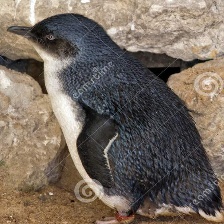
Species: FAIRY PENGUIN
Scientific name: EUDYPTULA MINOR
ImageNet parent category: king_penguin